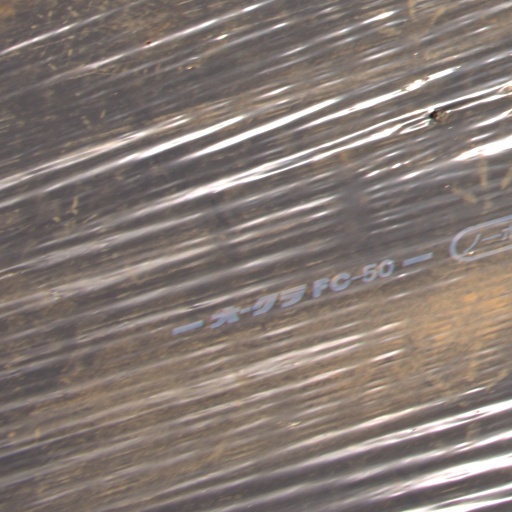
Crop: Jerusalem artichoke